Merry Hill Shopping Centre

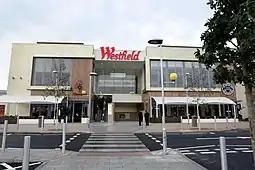
Merry Hill Eat Central exterior entrance with Westfield branding, Later replaced with Intu branding.

On opening, Eat Central consisted of 16 eatery units in the main food court and 3 two-story restaurant units to the rear. However, this has since been reduced to one unit is being occupied by retailer Max Spielmann and another unit at the entrance to the food court, now being used as extra seating, was previously occupied by the now-defunct retailer Phones 4u. Additionally, one of the 3 restaurant units to the rear has remained empty since opening. Opening day eateries consisted of; Nando's, Pizza Express, Burger King, KFC, Subway, Napoli Italian, Oporto (Chicken & Burgers), Tiffinbites (Asian), Nineteen Ten Mexican, Yangtze Express, Zetao Noodles and Sushi, Crepescape, Muffin Break Expresso and Harpers English classics. The Pizza Express closed in late 2020 as part of a wider restructuring of the company.